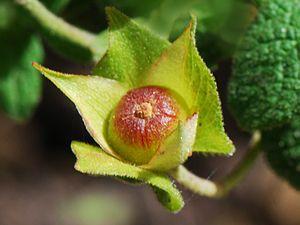
Ciste à feuilles de sauge
Le Ciste à feuilles de sauge ou Ciste femelle est un arbrisseau à fleurs blanches, avec des feuilles gaufrées, plus larges que celles du ciste de Montpellier, de la famille des Cistaceae.